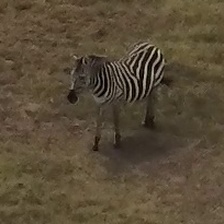
Pose orientation: front-left